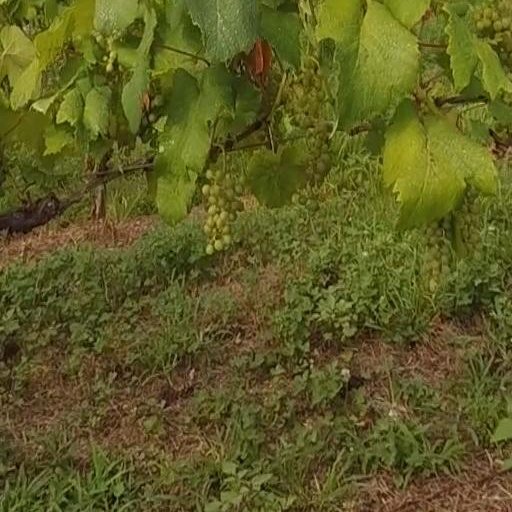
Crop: grape